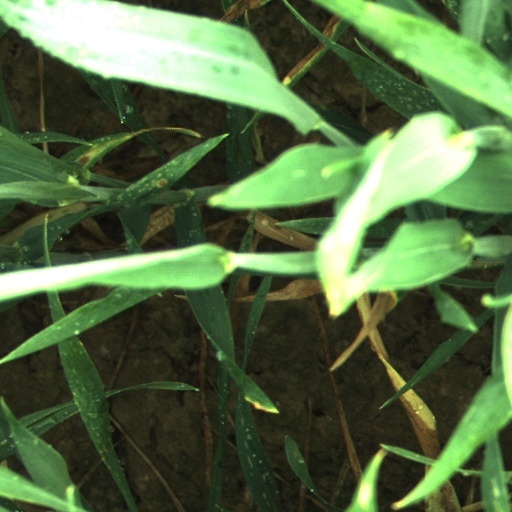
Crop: wheat